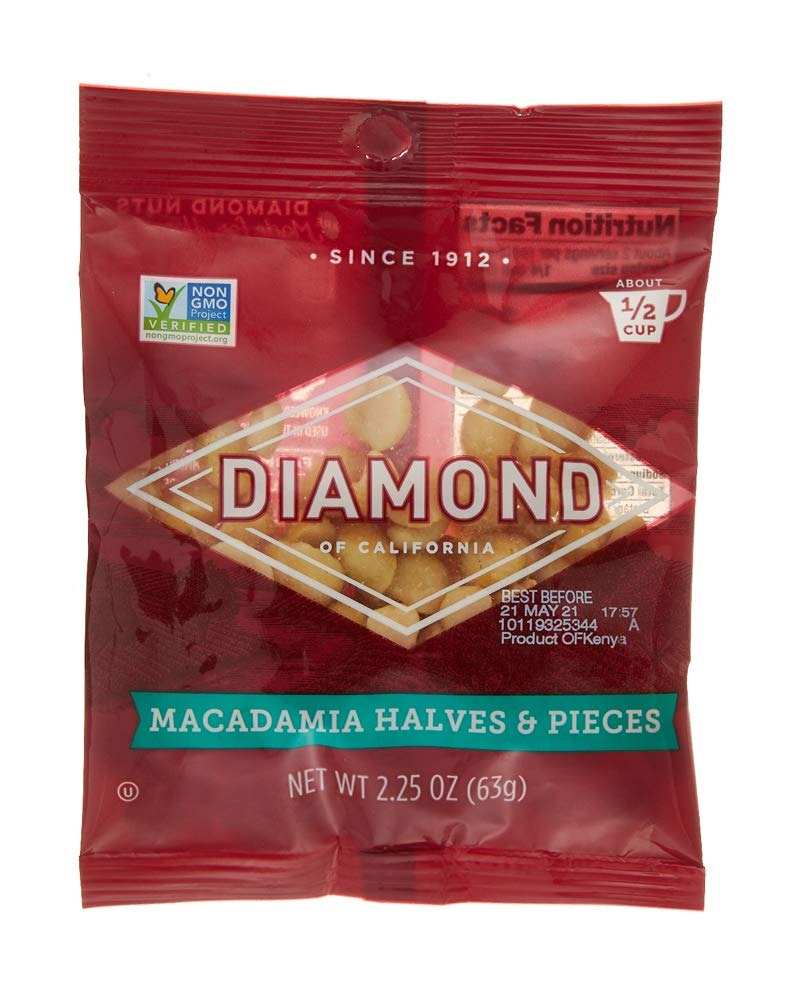
Item Name: Diamond Nuts Macadamias, Chopped, 2.25 oz
Bullet Point 1: The package length of the product is 4.3 inches
Bullet Point 2: The package width of the product is 4.3 inches
Bullet Point 3: The package height of the product is 2.2 inches
Bullet Point 4: These marble size treats are sold roasted or raw and taste great
Value: 2.25
Unit: Ounce

Price: 3.49